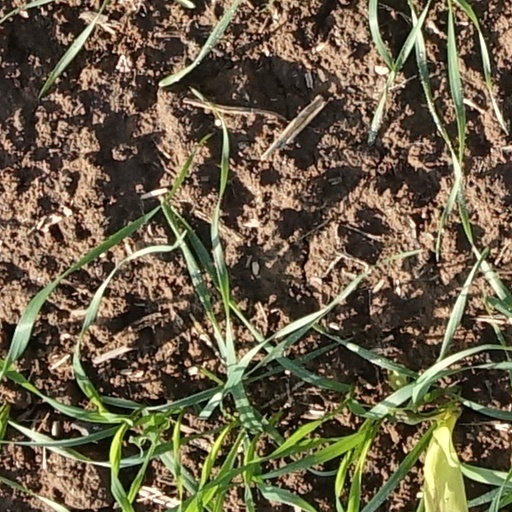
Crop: wheat